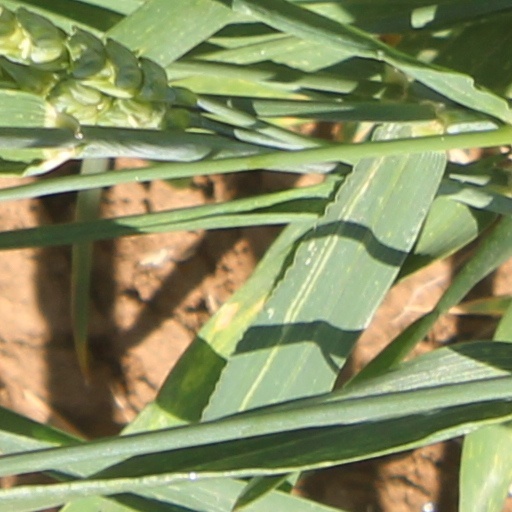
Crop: wheat